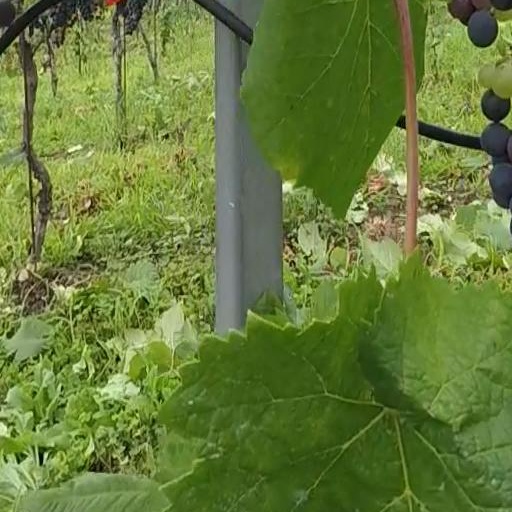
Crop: grape